Latin American economy

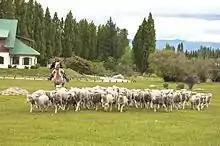
Sheep in Argentina. The country is the 11th largest wool producer in the world.

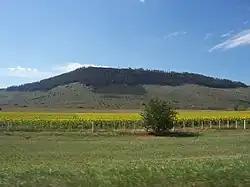
Sunflower plantation in Argentina. The country is the world's third largest producer of sunflower seed.

The OECD expects Economic growth in Argentina to increase in 2017 and 2018 due to recent economic reforms. In 2016, Argentina reformed the national statistics agency, causing an upgrade in Argentina's credibility. This enabled the central bank to increase interest rates, contain inflation, and respond to exchange rate pressures.